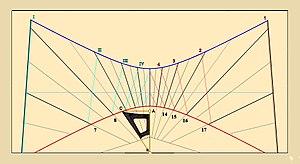
Dessin sélectif du cadran solaire de la mosquée Umayyade à Damas. Ne sont représentées que les lignes principales concernant les heures égales. Tracés gnomoniques
Une heure équinoxiale est une heure ancienne qui correspond à la vingt-quatrième partie du jour solaire apparent qui, dans la définition moderne, est le temps qui s’écoule entre deux passages consécutifs du Soleil au méridien supérieur d'un lieu ; c'est l'heure donnée par les cadrans solaires classiques.